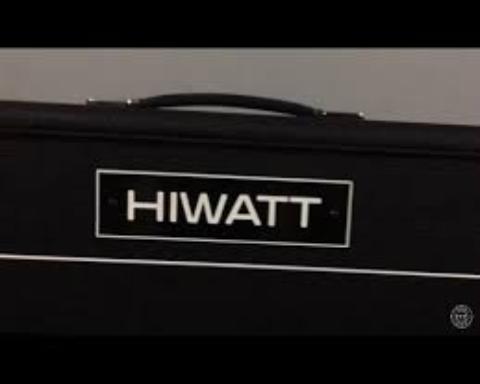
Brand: Hiwatt
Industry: Electronic